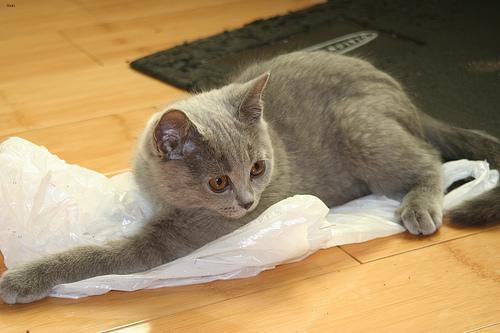
British Shorthair